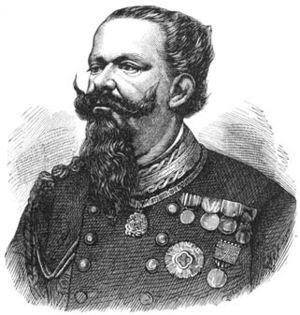
Victor-Emmanuel II, né le 14 mars 1820 à Turin et mort le 9 janvier 1878 à Rome, est un prince de la maison de Savoie. Il est duc de Savoie, roi de Sardaigne, prince de Piémont et comte de Nice de 1849 à 1861, puis premier roi d'Italie du 17 mars 1861 jusqu'à sa mort.